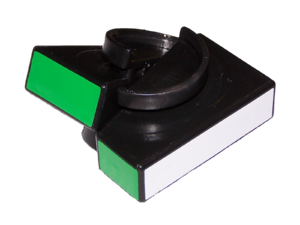
pierre moyenne d'un Square One